Al-Musayab District

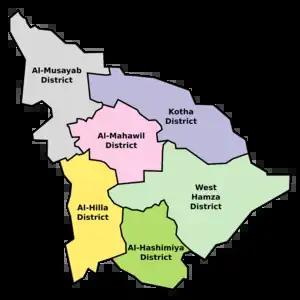
Map of Babil Governorate showing districts

Al-Musayyib is a district in Babil Governorate, Iraq. It is centred on the town of Al Musayyib.